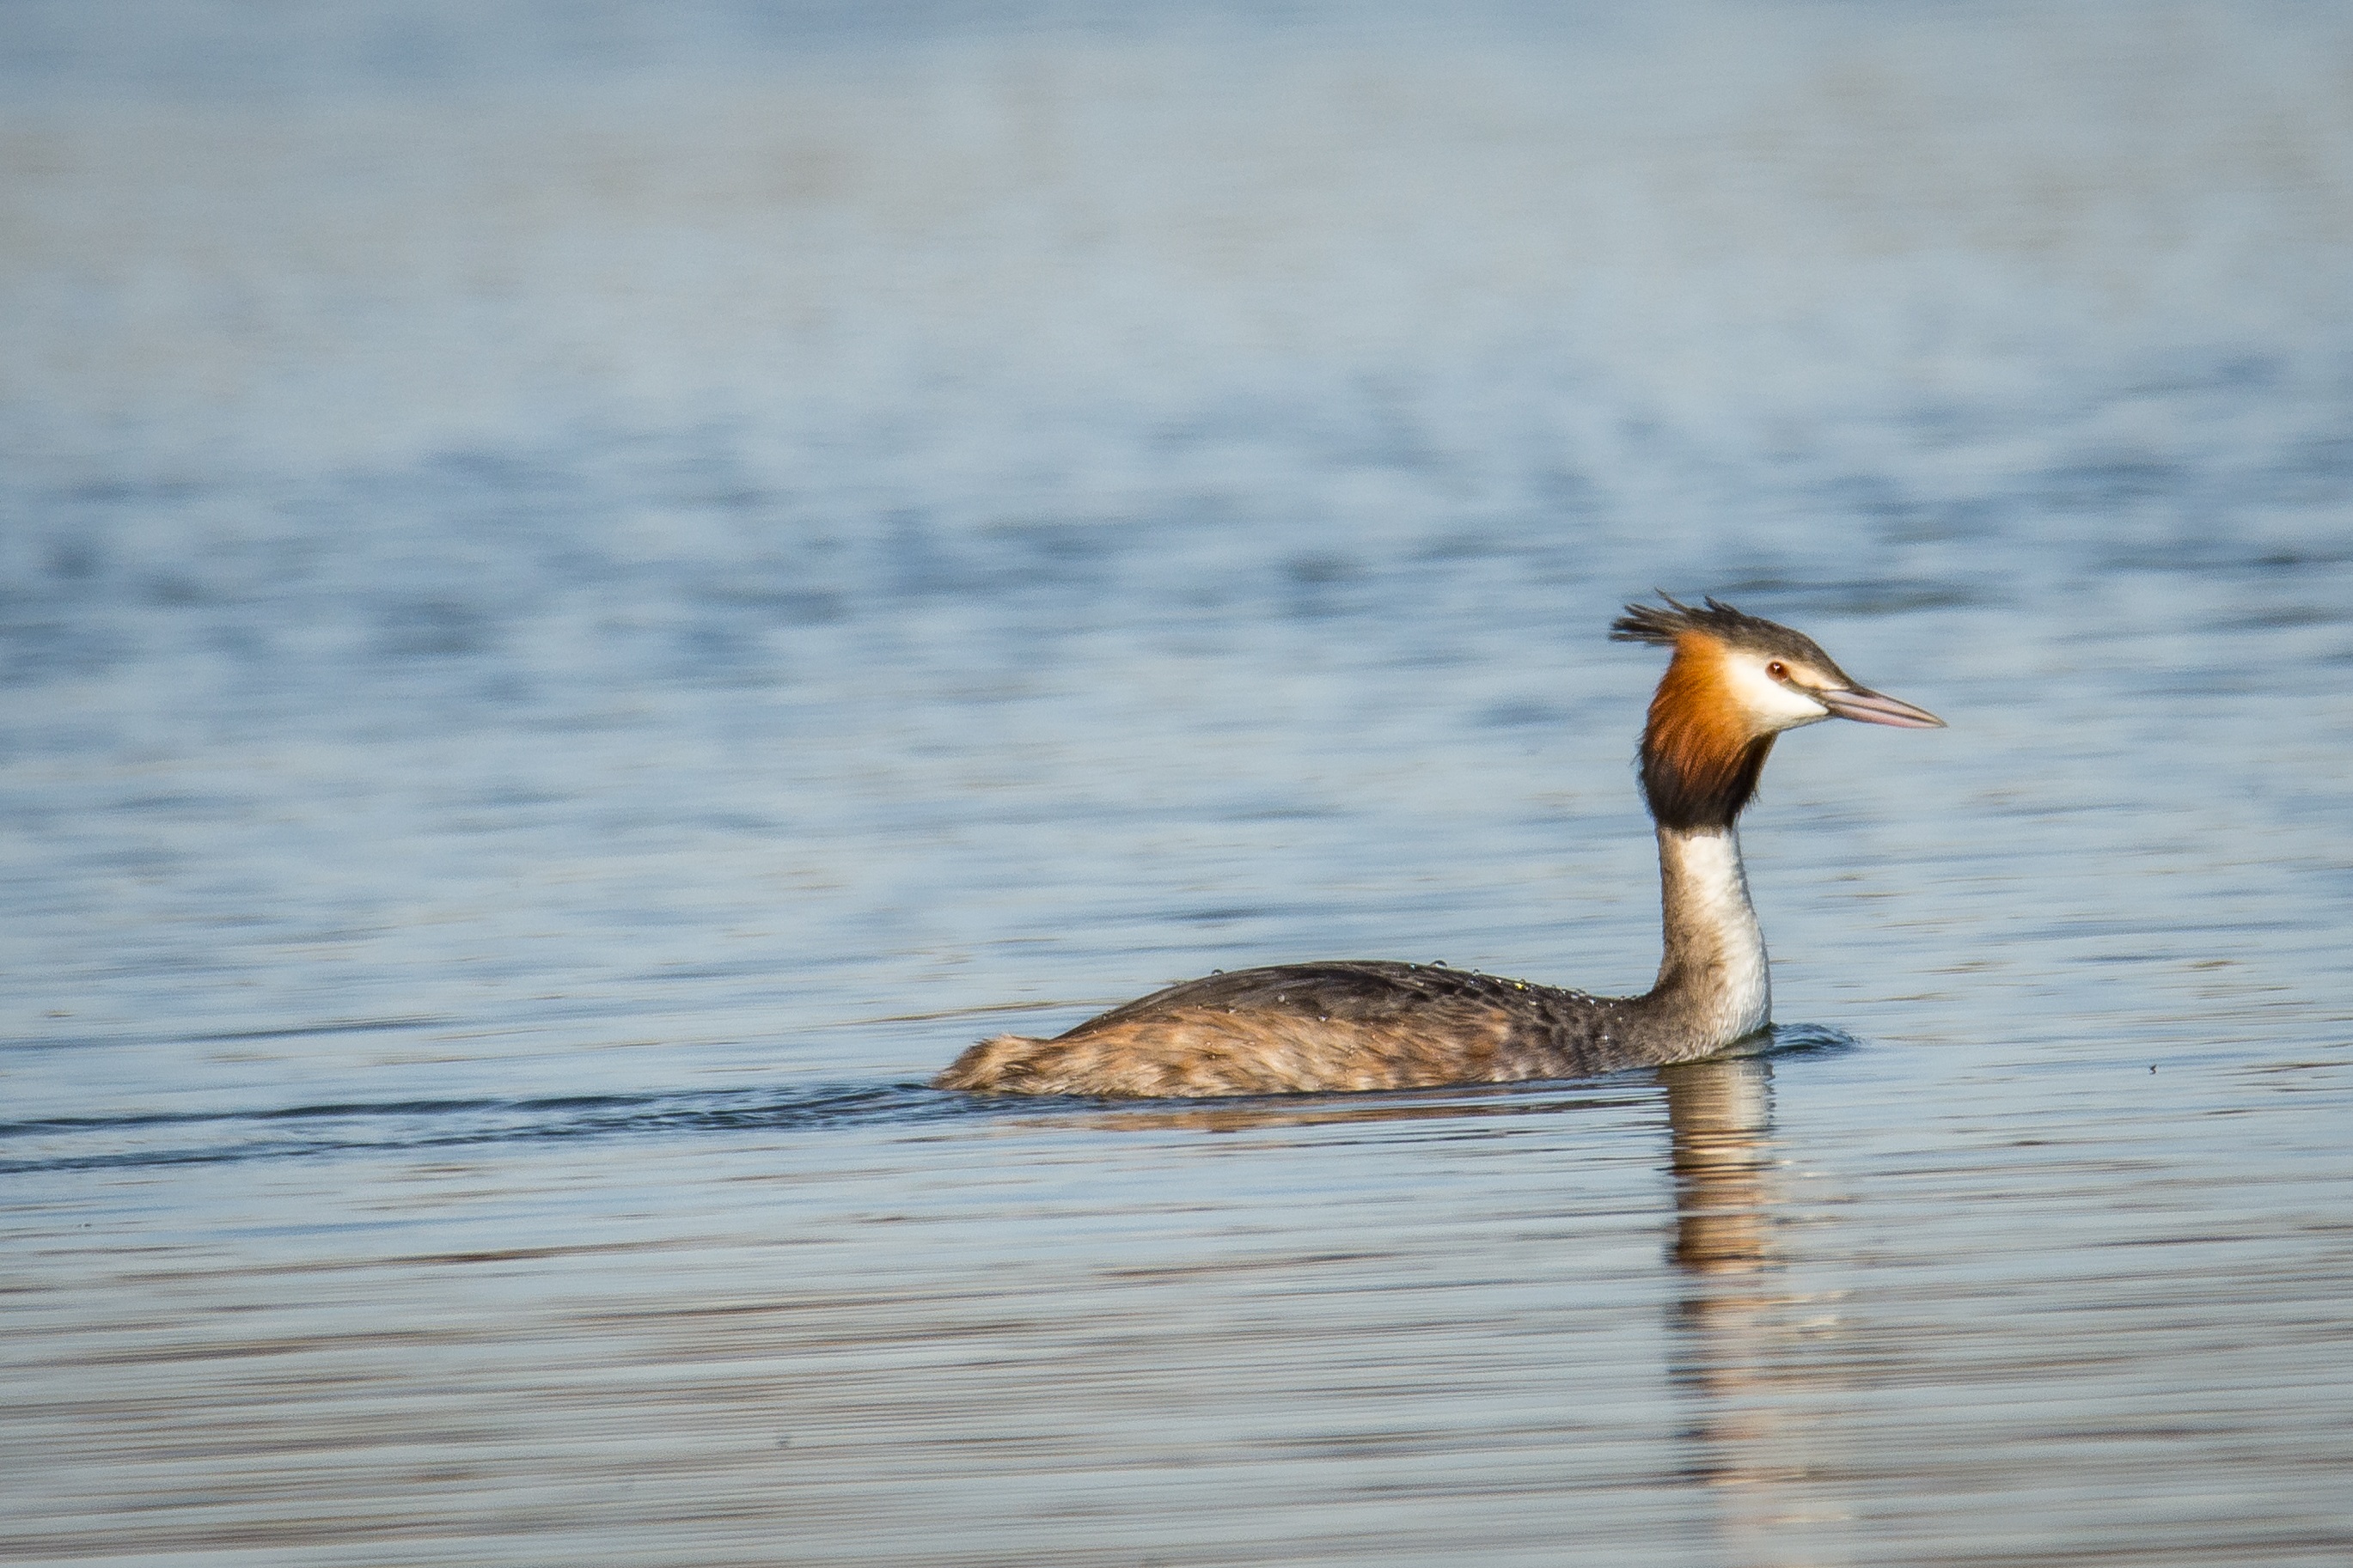
landscape, sea, water, nature, bird, wing, lake, animal, wildlife, beak, fauna, poultry, vertebrate, grebe, water bird, animal world, wildlife photography, shorebird, great crested grebe, seaduck